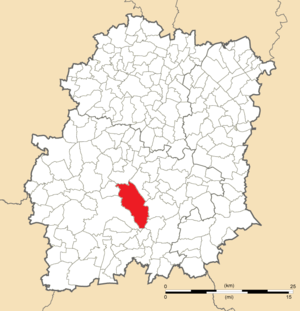
Position de Morigny-Champigny en Essonne (91)
Morigny-Champigny est une commune française située à quarante-huit kilomètres au sud-ouest de Paris dans le département de l'Essonne en région Île-de-France.